Fashion cigarettes

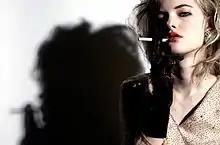
An example of fashion photography involving cigarettes.

Historically considered a masculine habit, the feminization of smoking occurred in tandem with the advent of fashion brands or premium brands of cigarettes specifically marketed toward women. Most often this is focused on young fashion-conscious professional ladies who are the target demographic for these brands, which are differentiated by slimness and added length over traditional brands of cigarettes. This development of the female market occurred in tandem with an expansion of the "luxury cigarette" concept aimed at men and women, through the appearance of "luxury, opulence and sophistication" of packaging.